Eleanor Zelliot

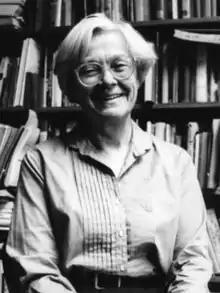

Eleanor Zelliot (October 7, 1926 – June 5, 2016) was an American writer, professor of Carleton College and specialist on the India, Southeast Asia, Vietnam, women of Asia, Untouchables, and social movements.